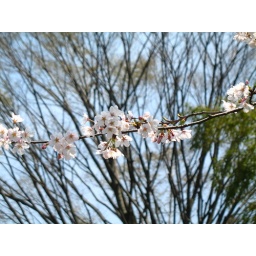
Our ultimate quarry, the cherry tree beside the white bamboo.